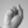
ASL letter: S